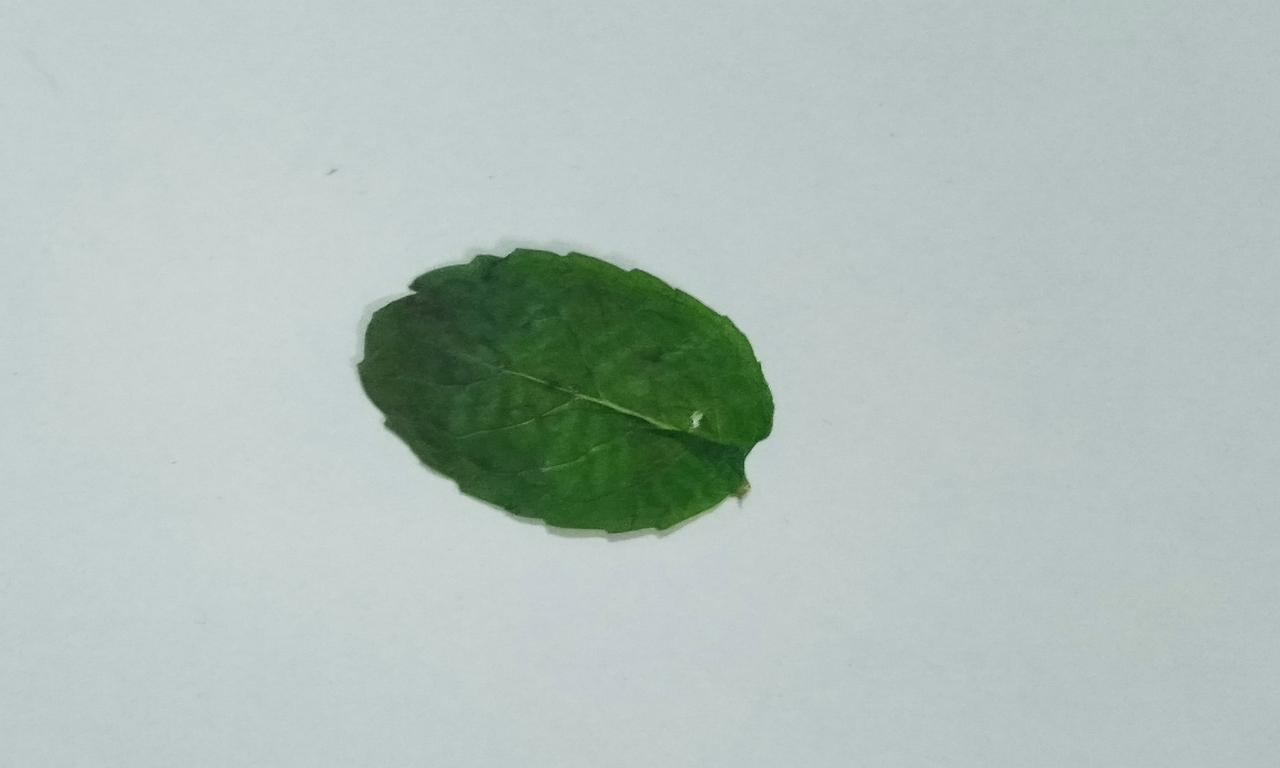
Label: Dried